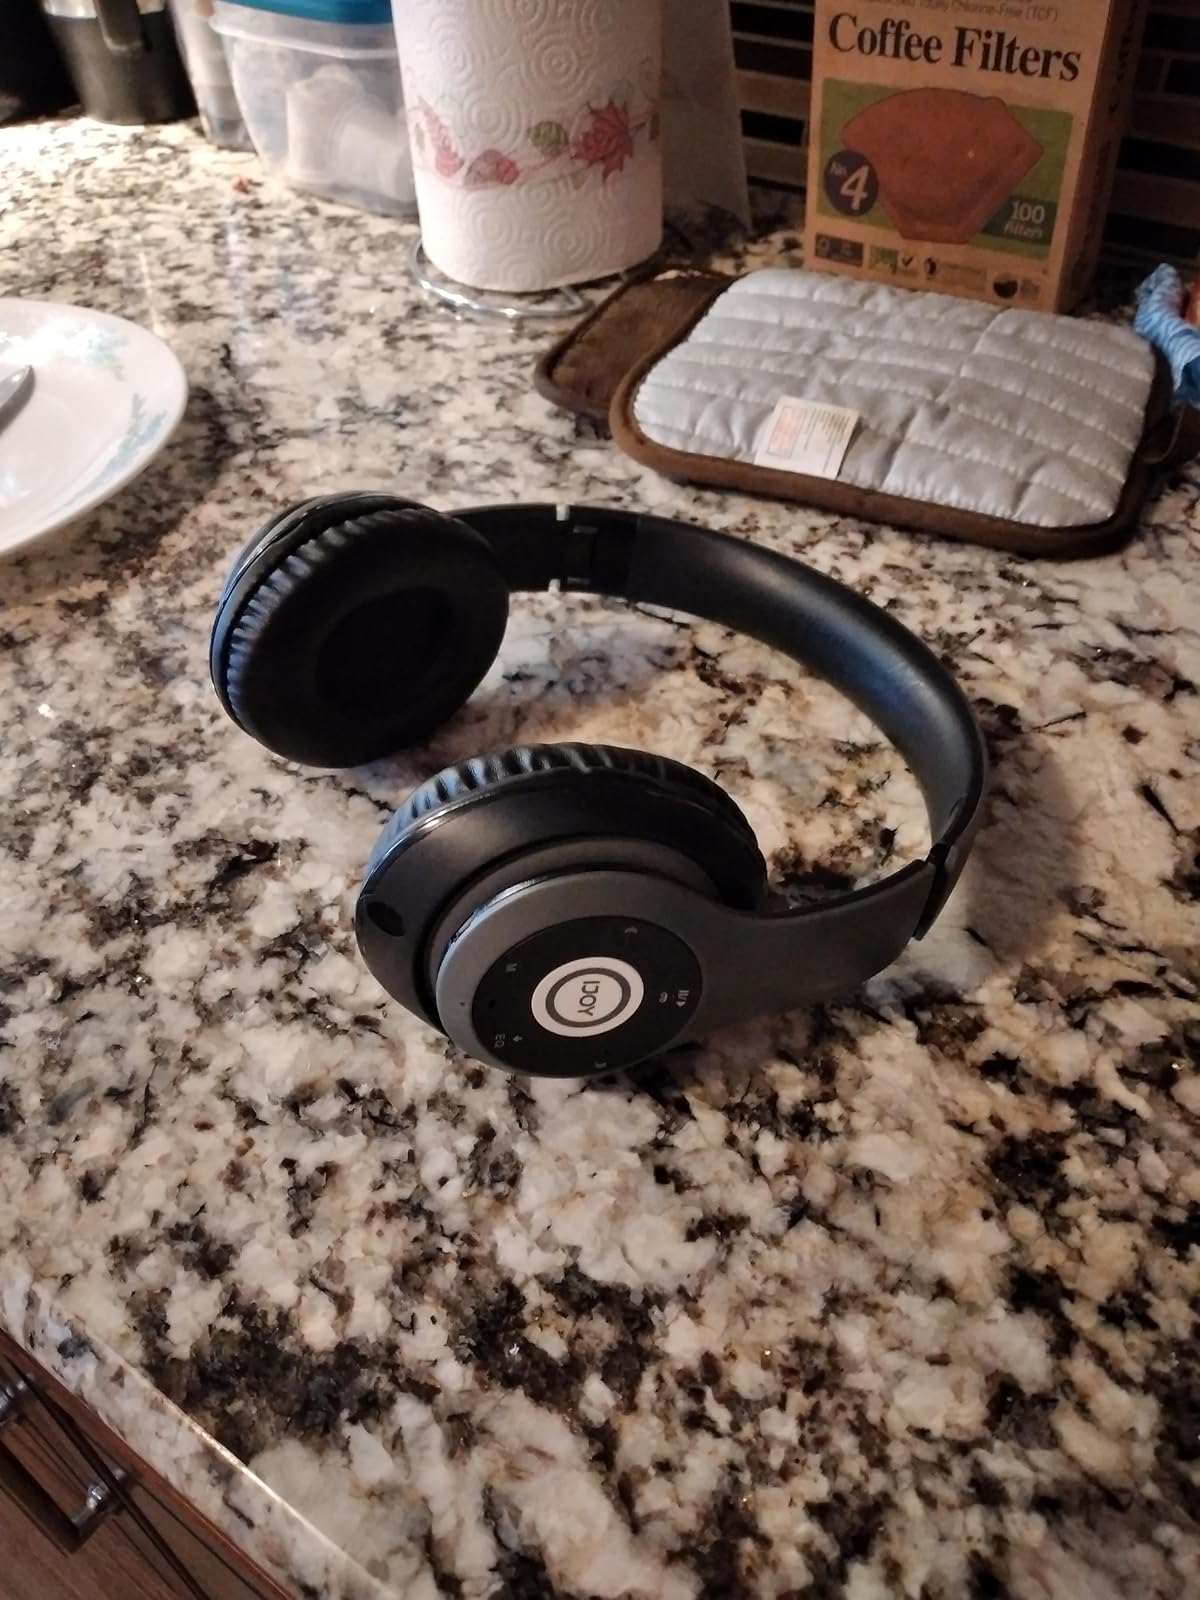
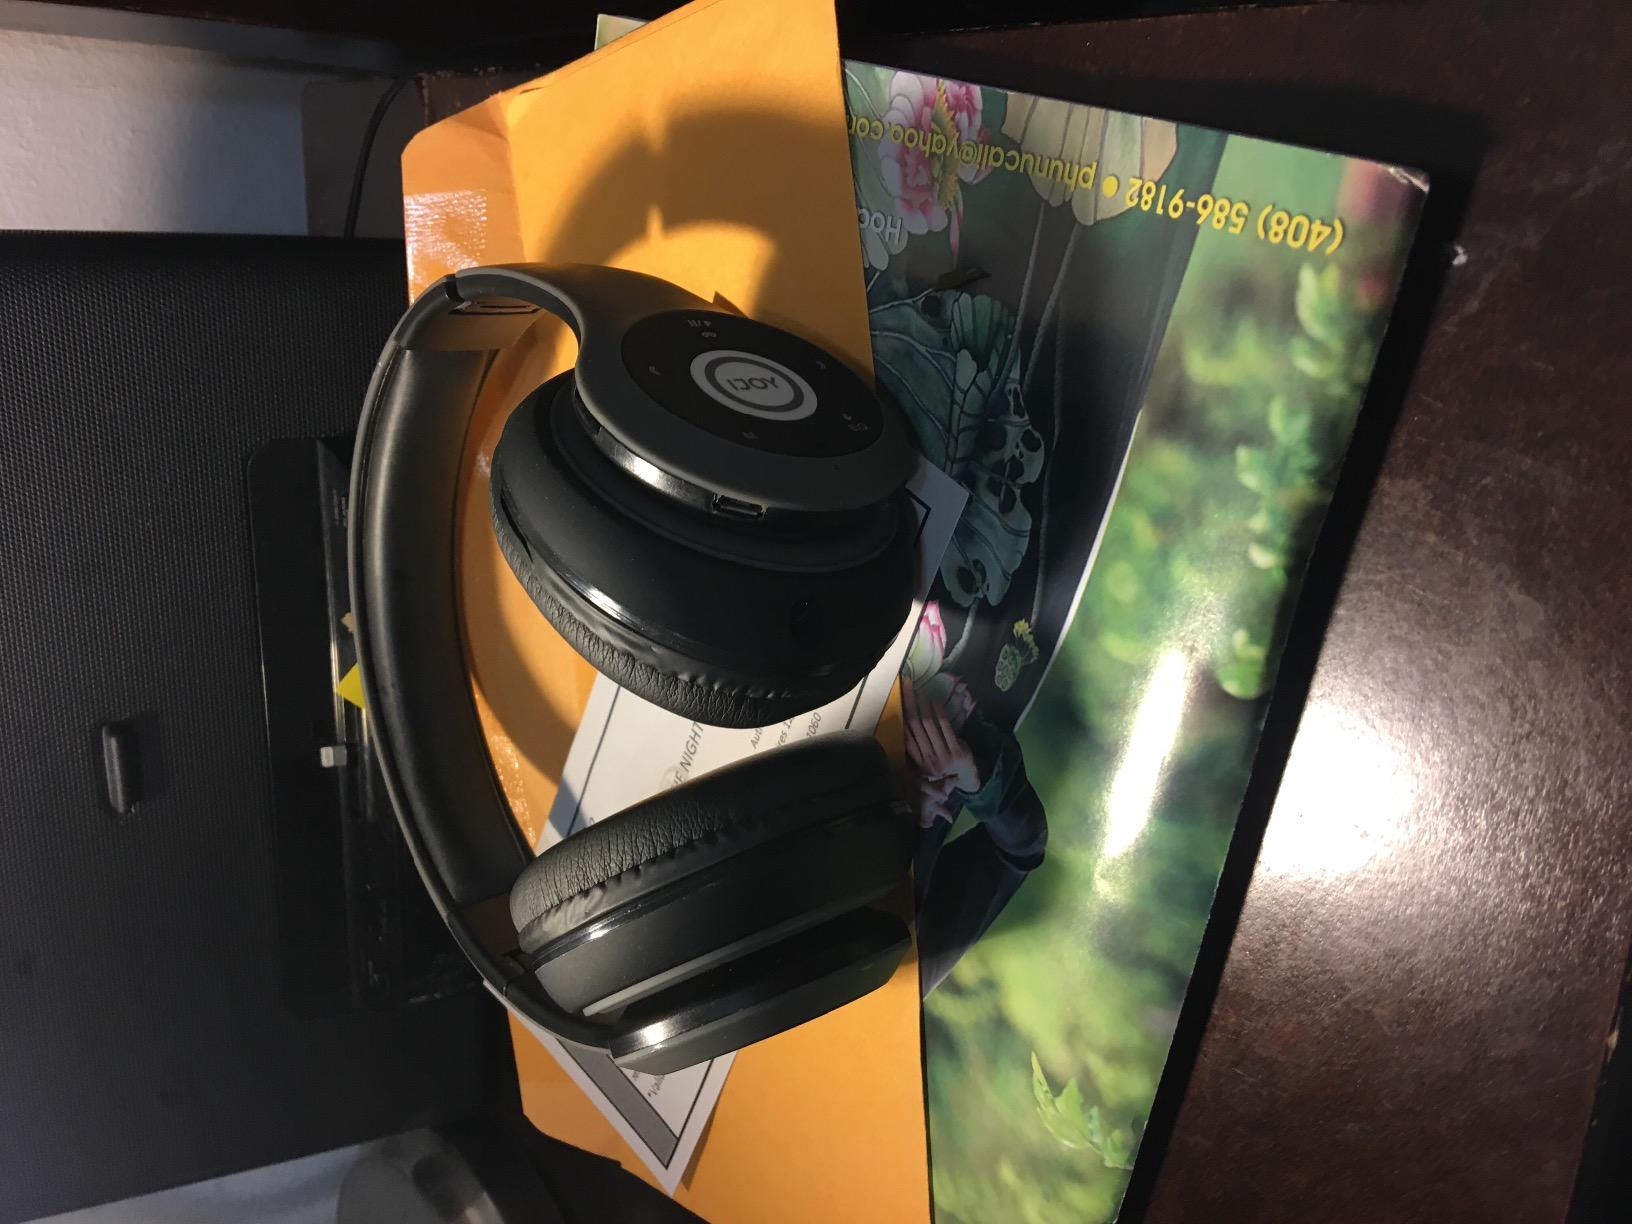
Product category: headphones
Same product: yes